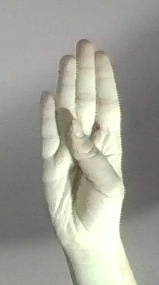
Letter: kaaf